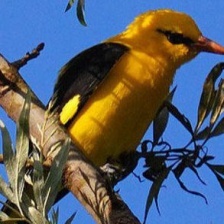
Species: EURASIAN GOLDEN ORIOLE
Scientific name: ORIOLUS ORIOLUS